Eleanor Vachell

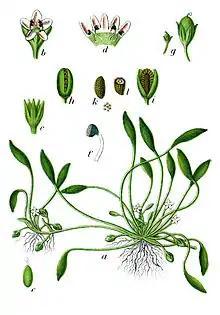
"Limosella aquatica", closely related to Vachell's discovery, "Limosella aquatica x subulata"

From 1903 Vachell was the honorary secretary of a committee preparing the first volume of the "Flora of Glamorgan". The editor A. H. Trow, was Professor of Botany at University College, Cardiff from 1905 to 1919, and he offered encouragement to her in her botanical work.